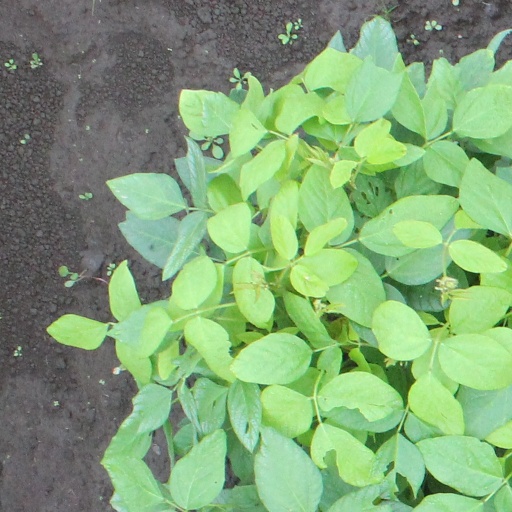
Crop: soybean